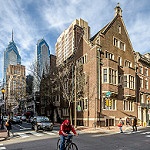
Scene: Outdoor